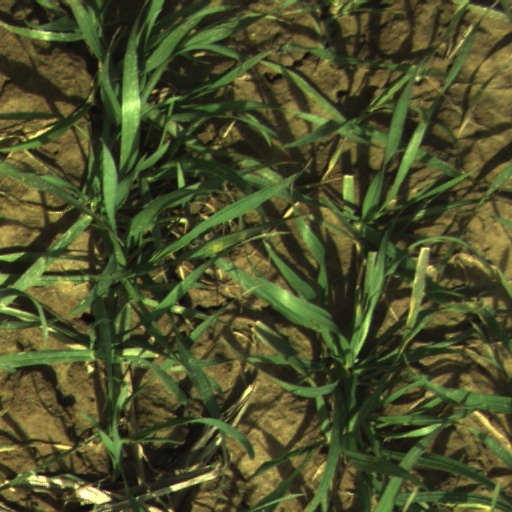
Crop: wheat